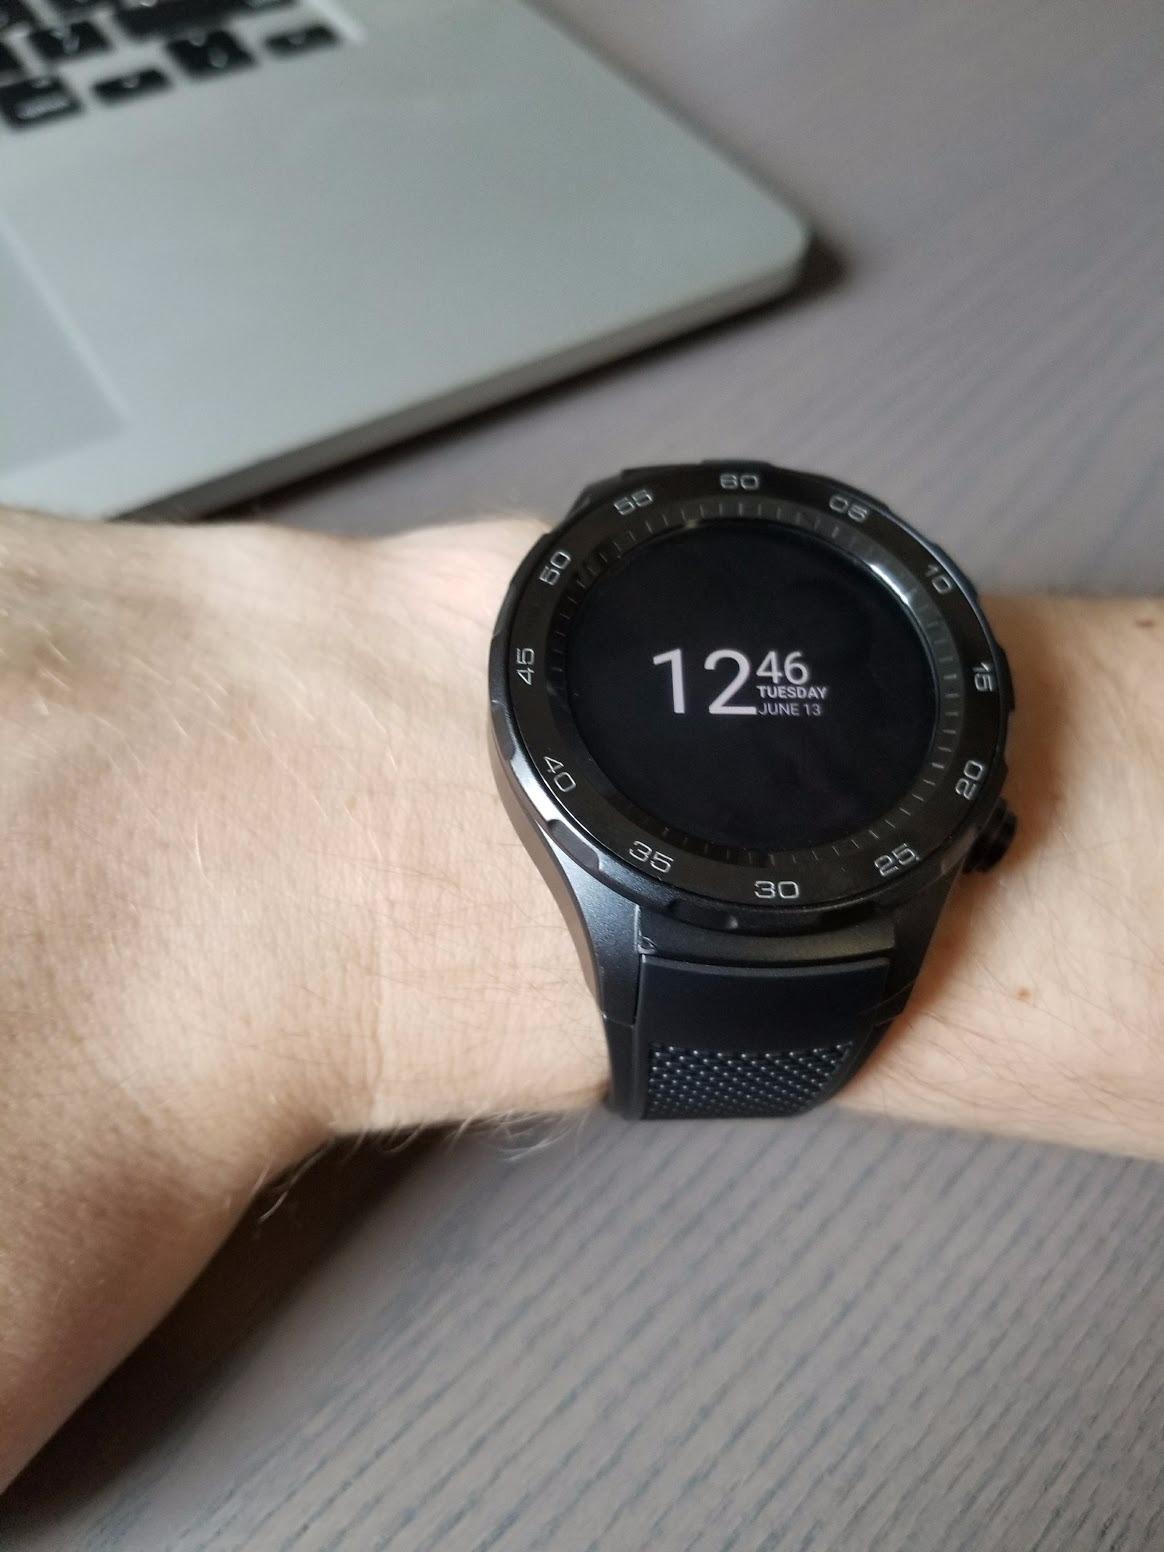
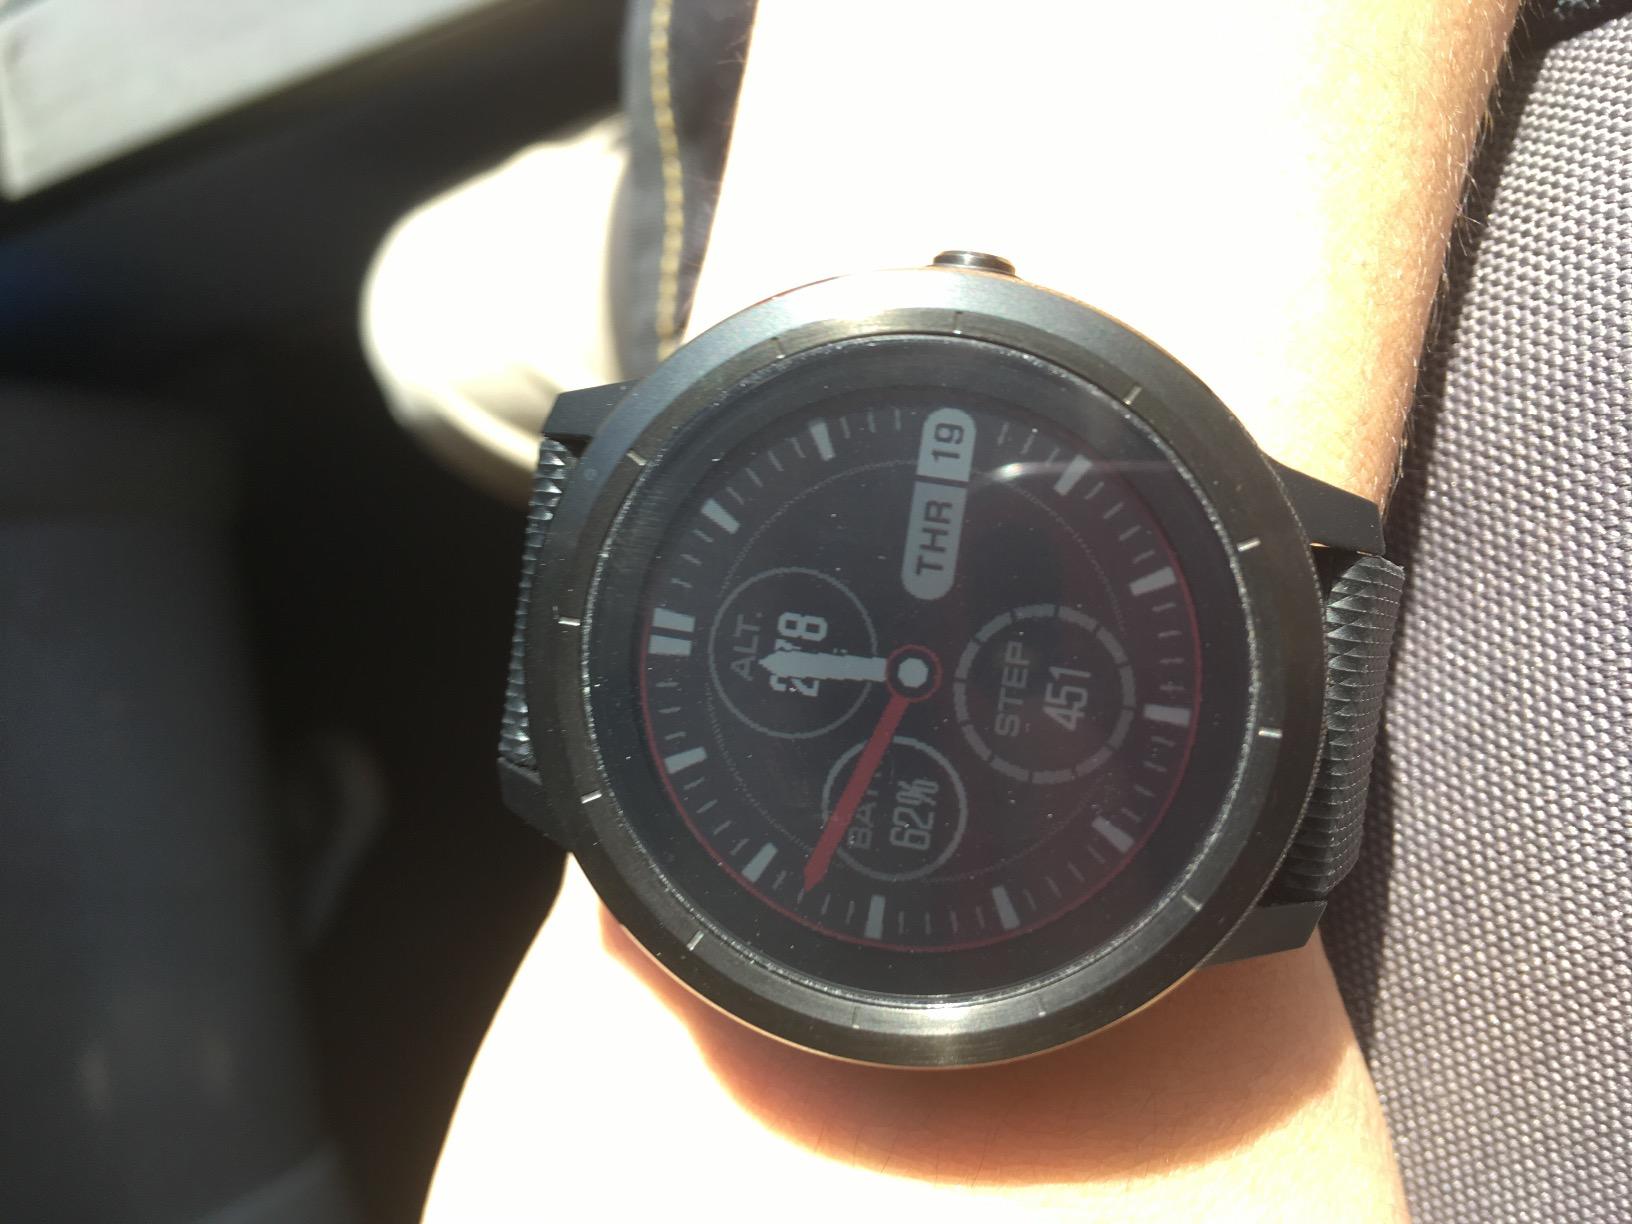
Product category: smartwatch
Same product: no